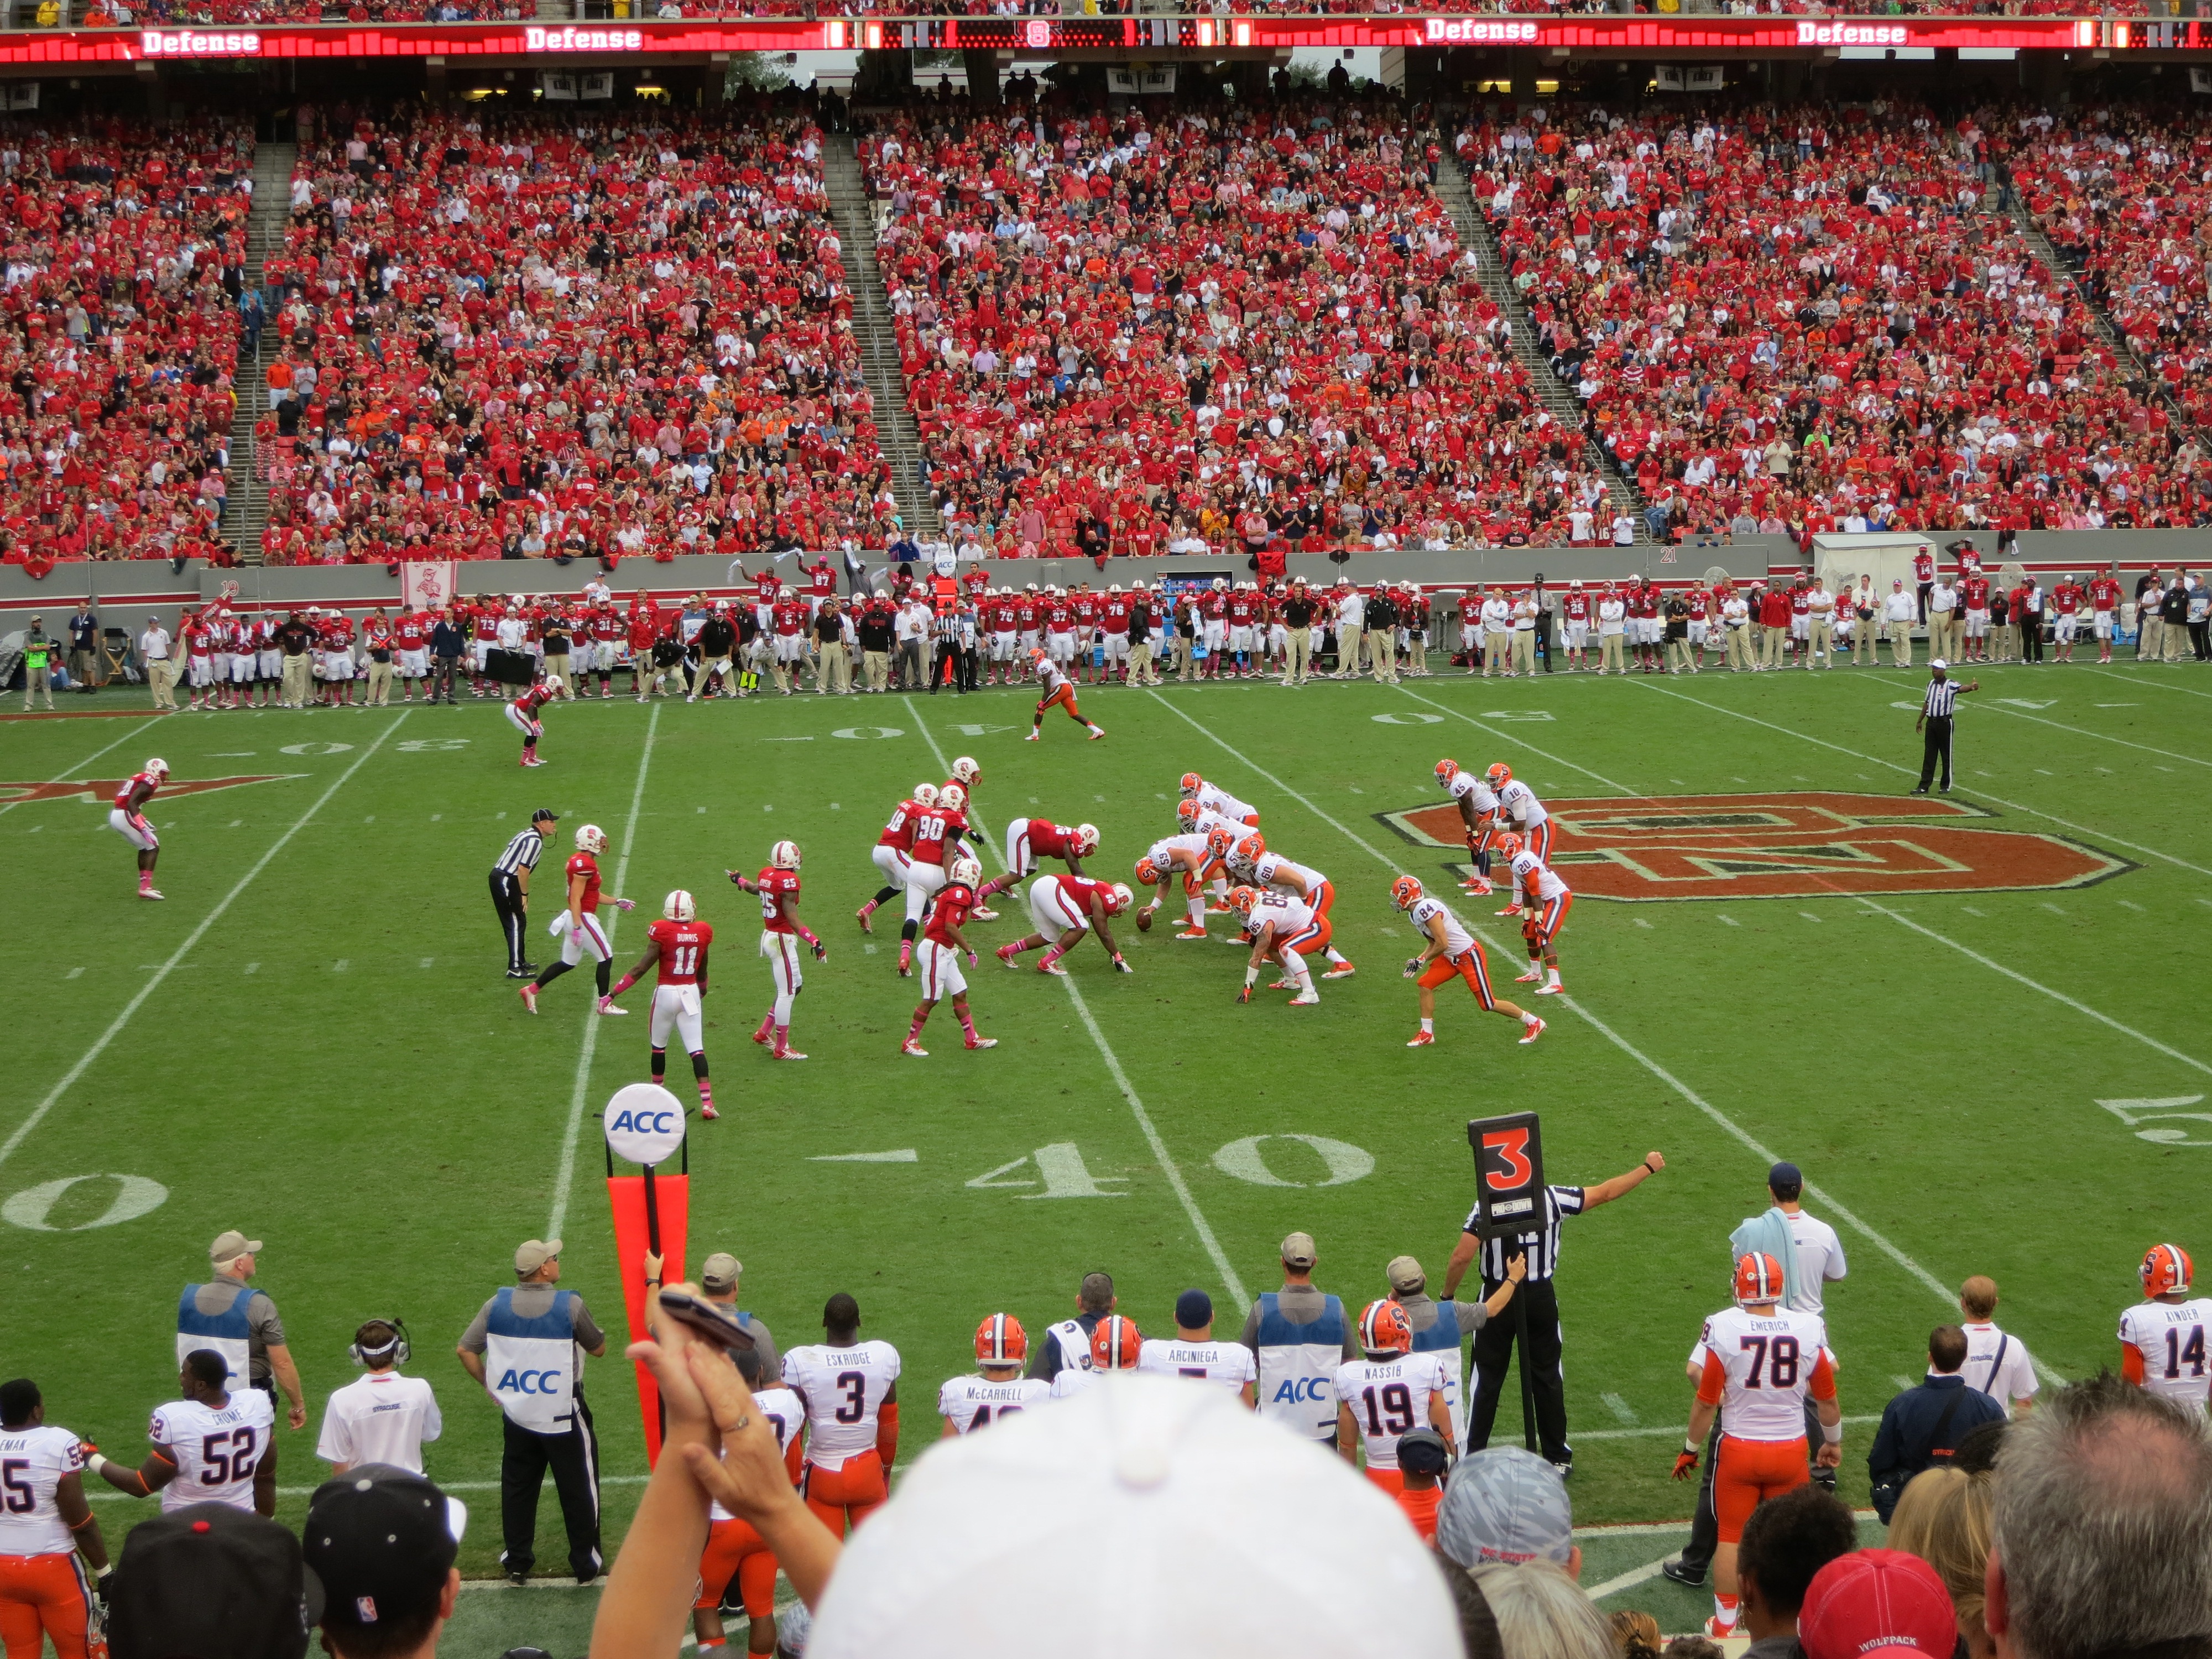
structure, people, sport, game, soccer, musician, football, stadium, fan, competition, arena, american, sports, sport venue, soccer specific stadium, arena football